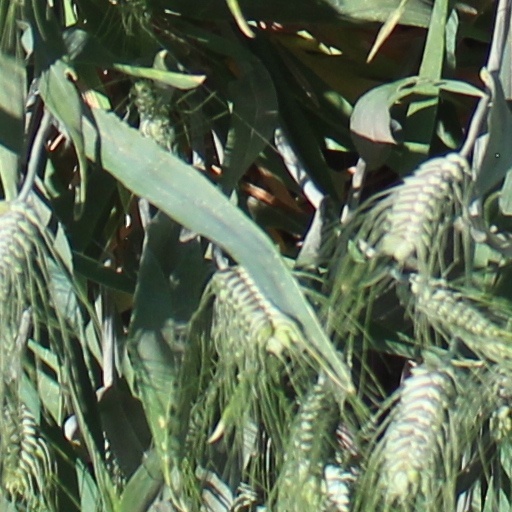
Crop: wheat